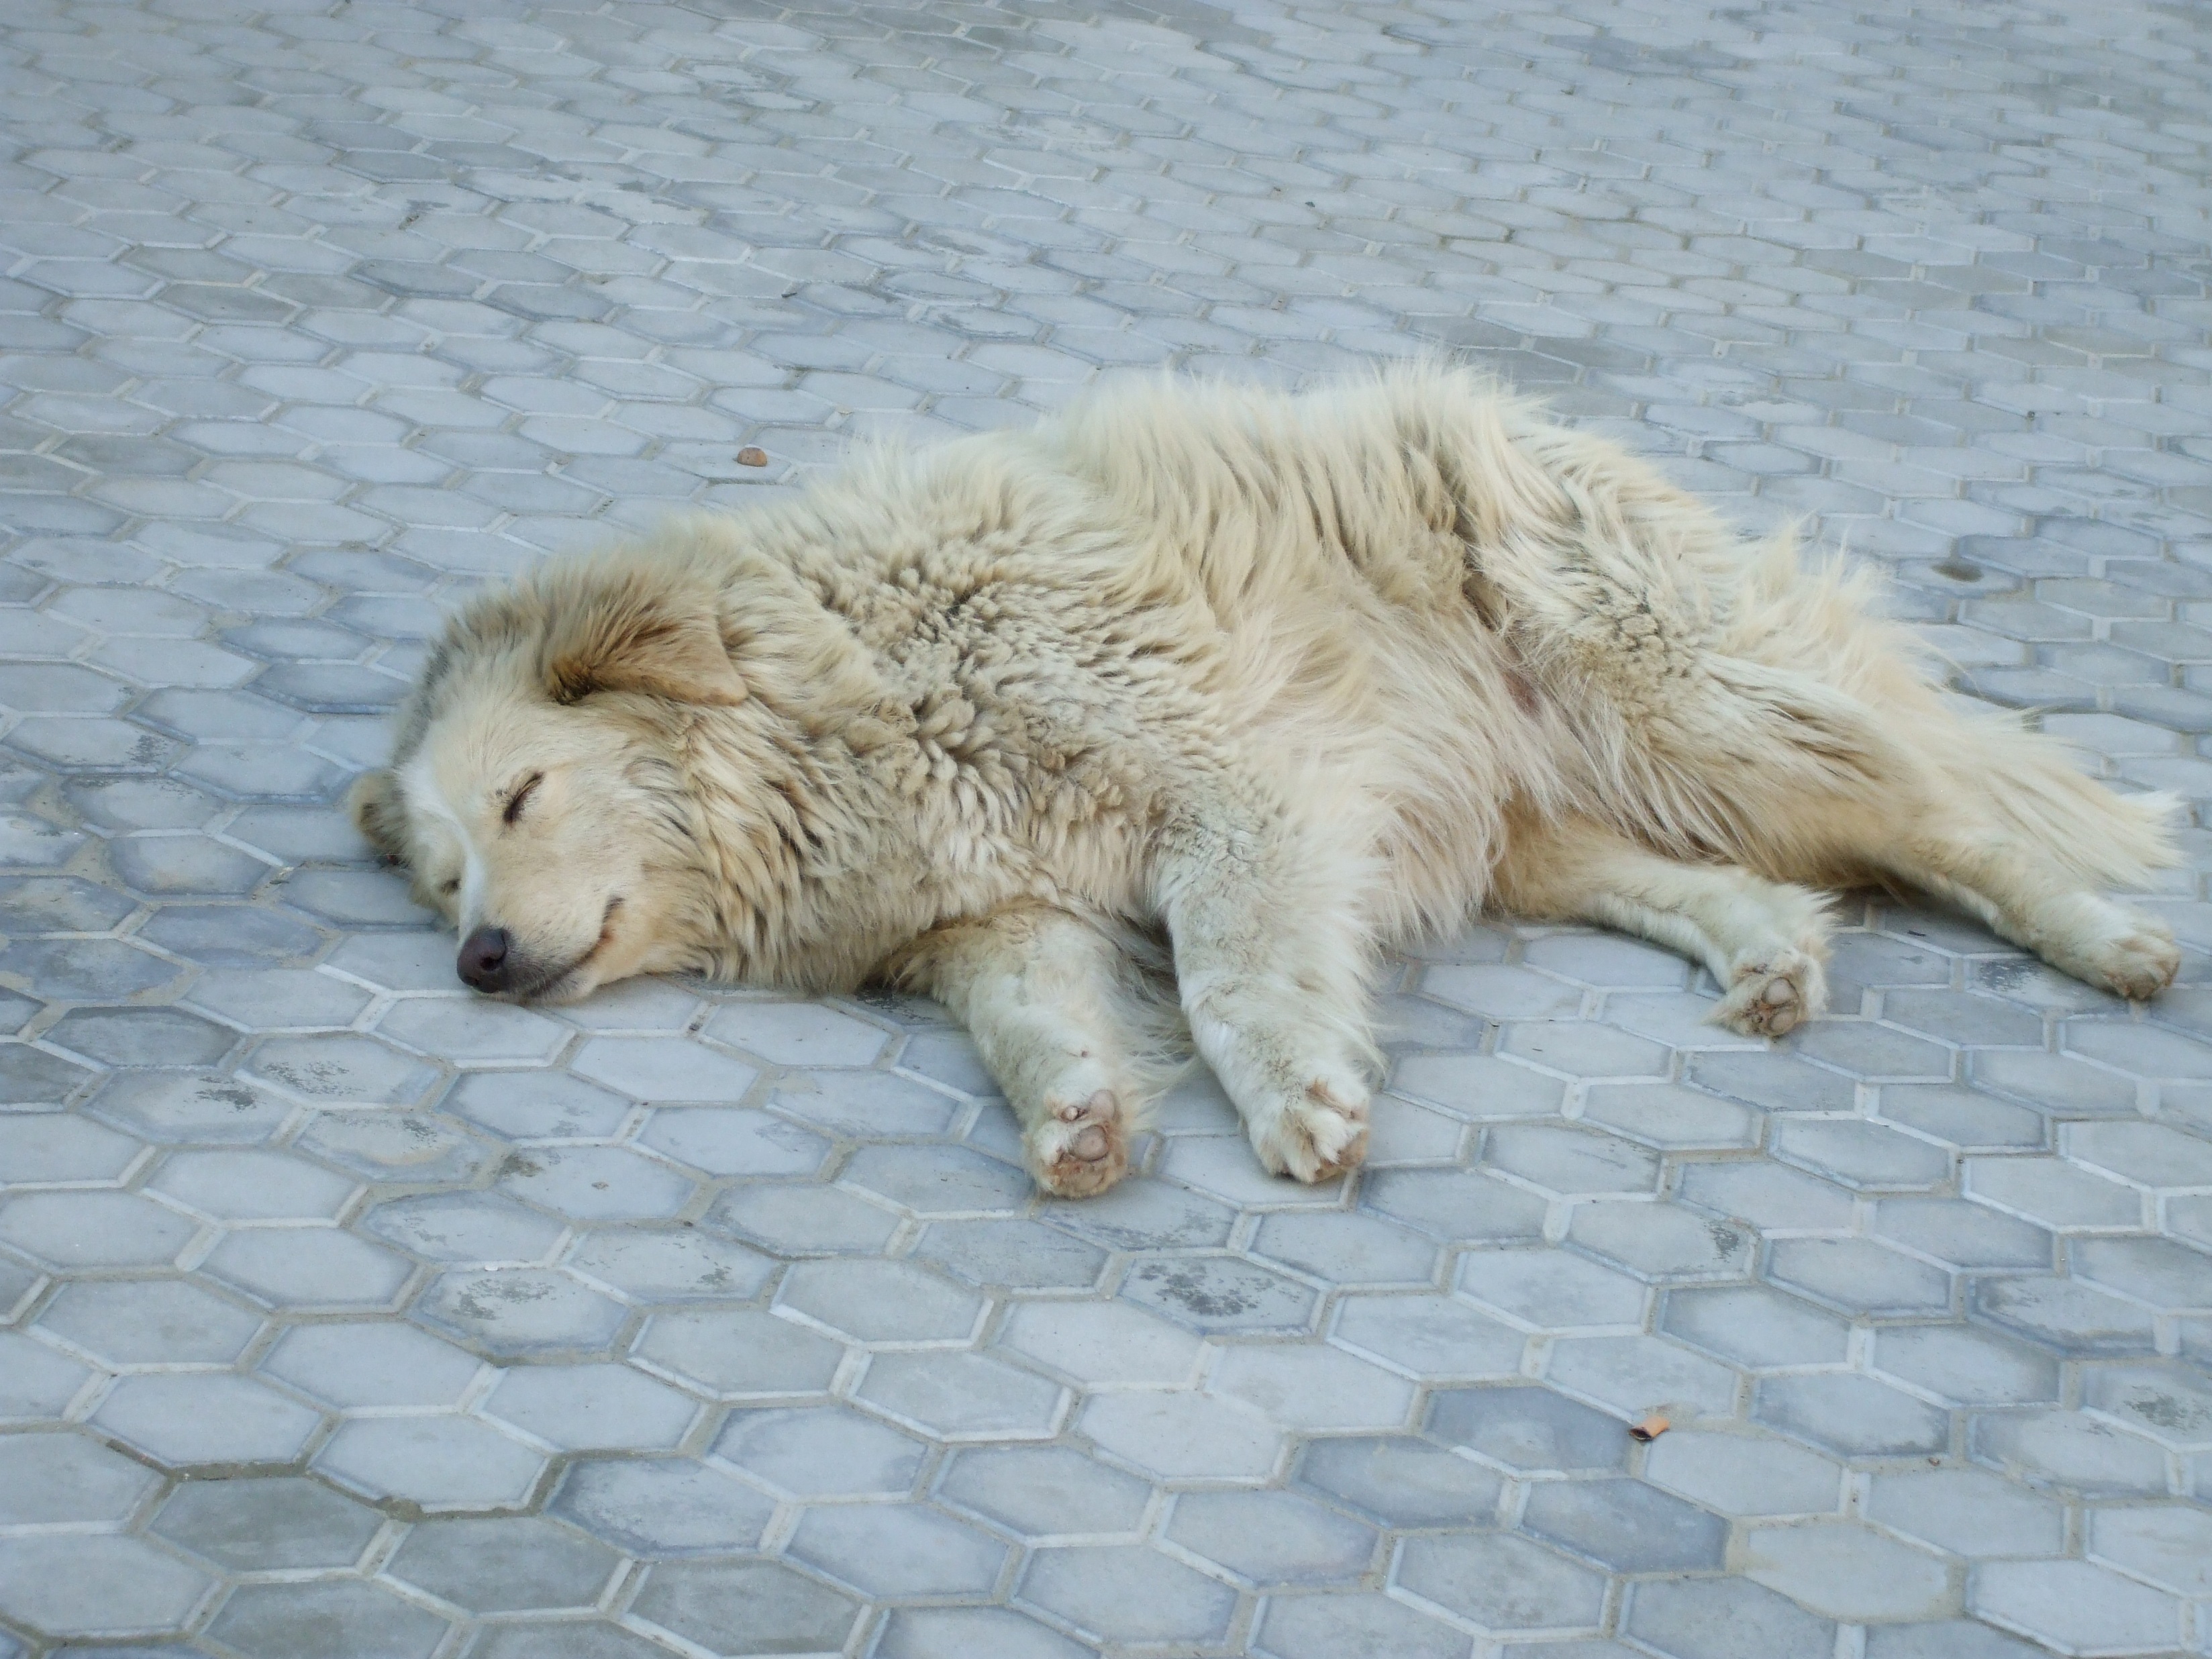
white, dog, animal, sleeping, mammal, golden retriever, vertebrate, stray dog, street dog, dog like mammal, wolfdog, carnivoran, dog breed group, dog crossbreeds, caucasian shepherd dog, great pyrenees, maremma sheepdog, slovak cuvac